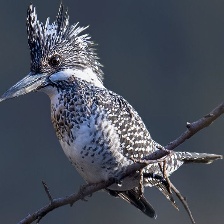
Species: CRESTED KINGFISHER
Scientific name: MEGACERYLE LUGUBRIS